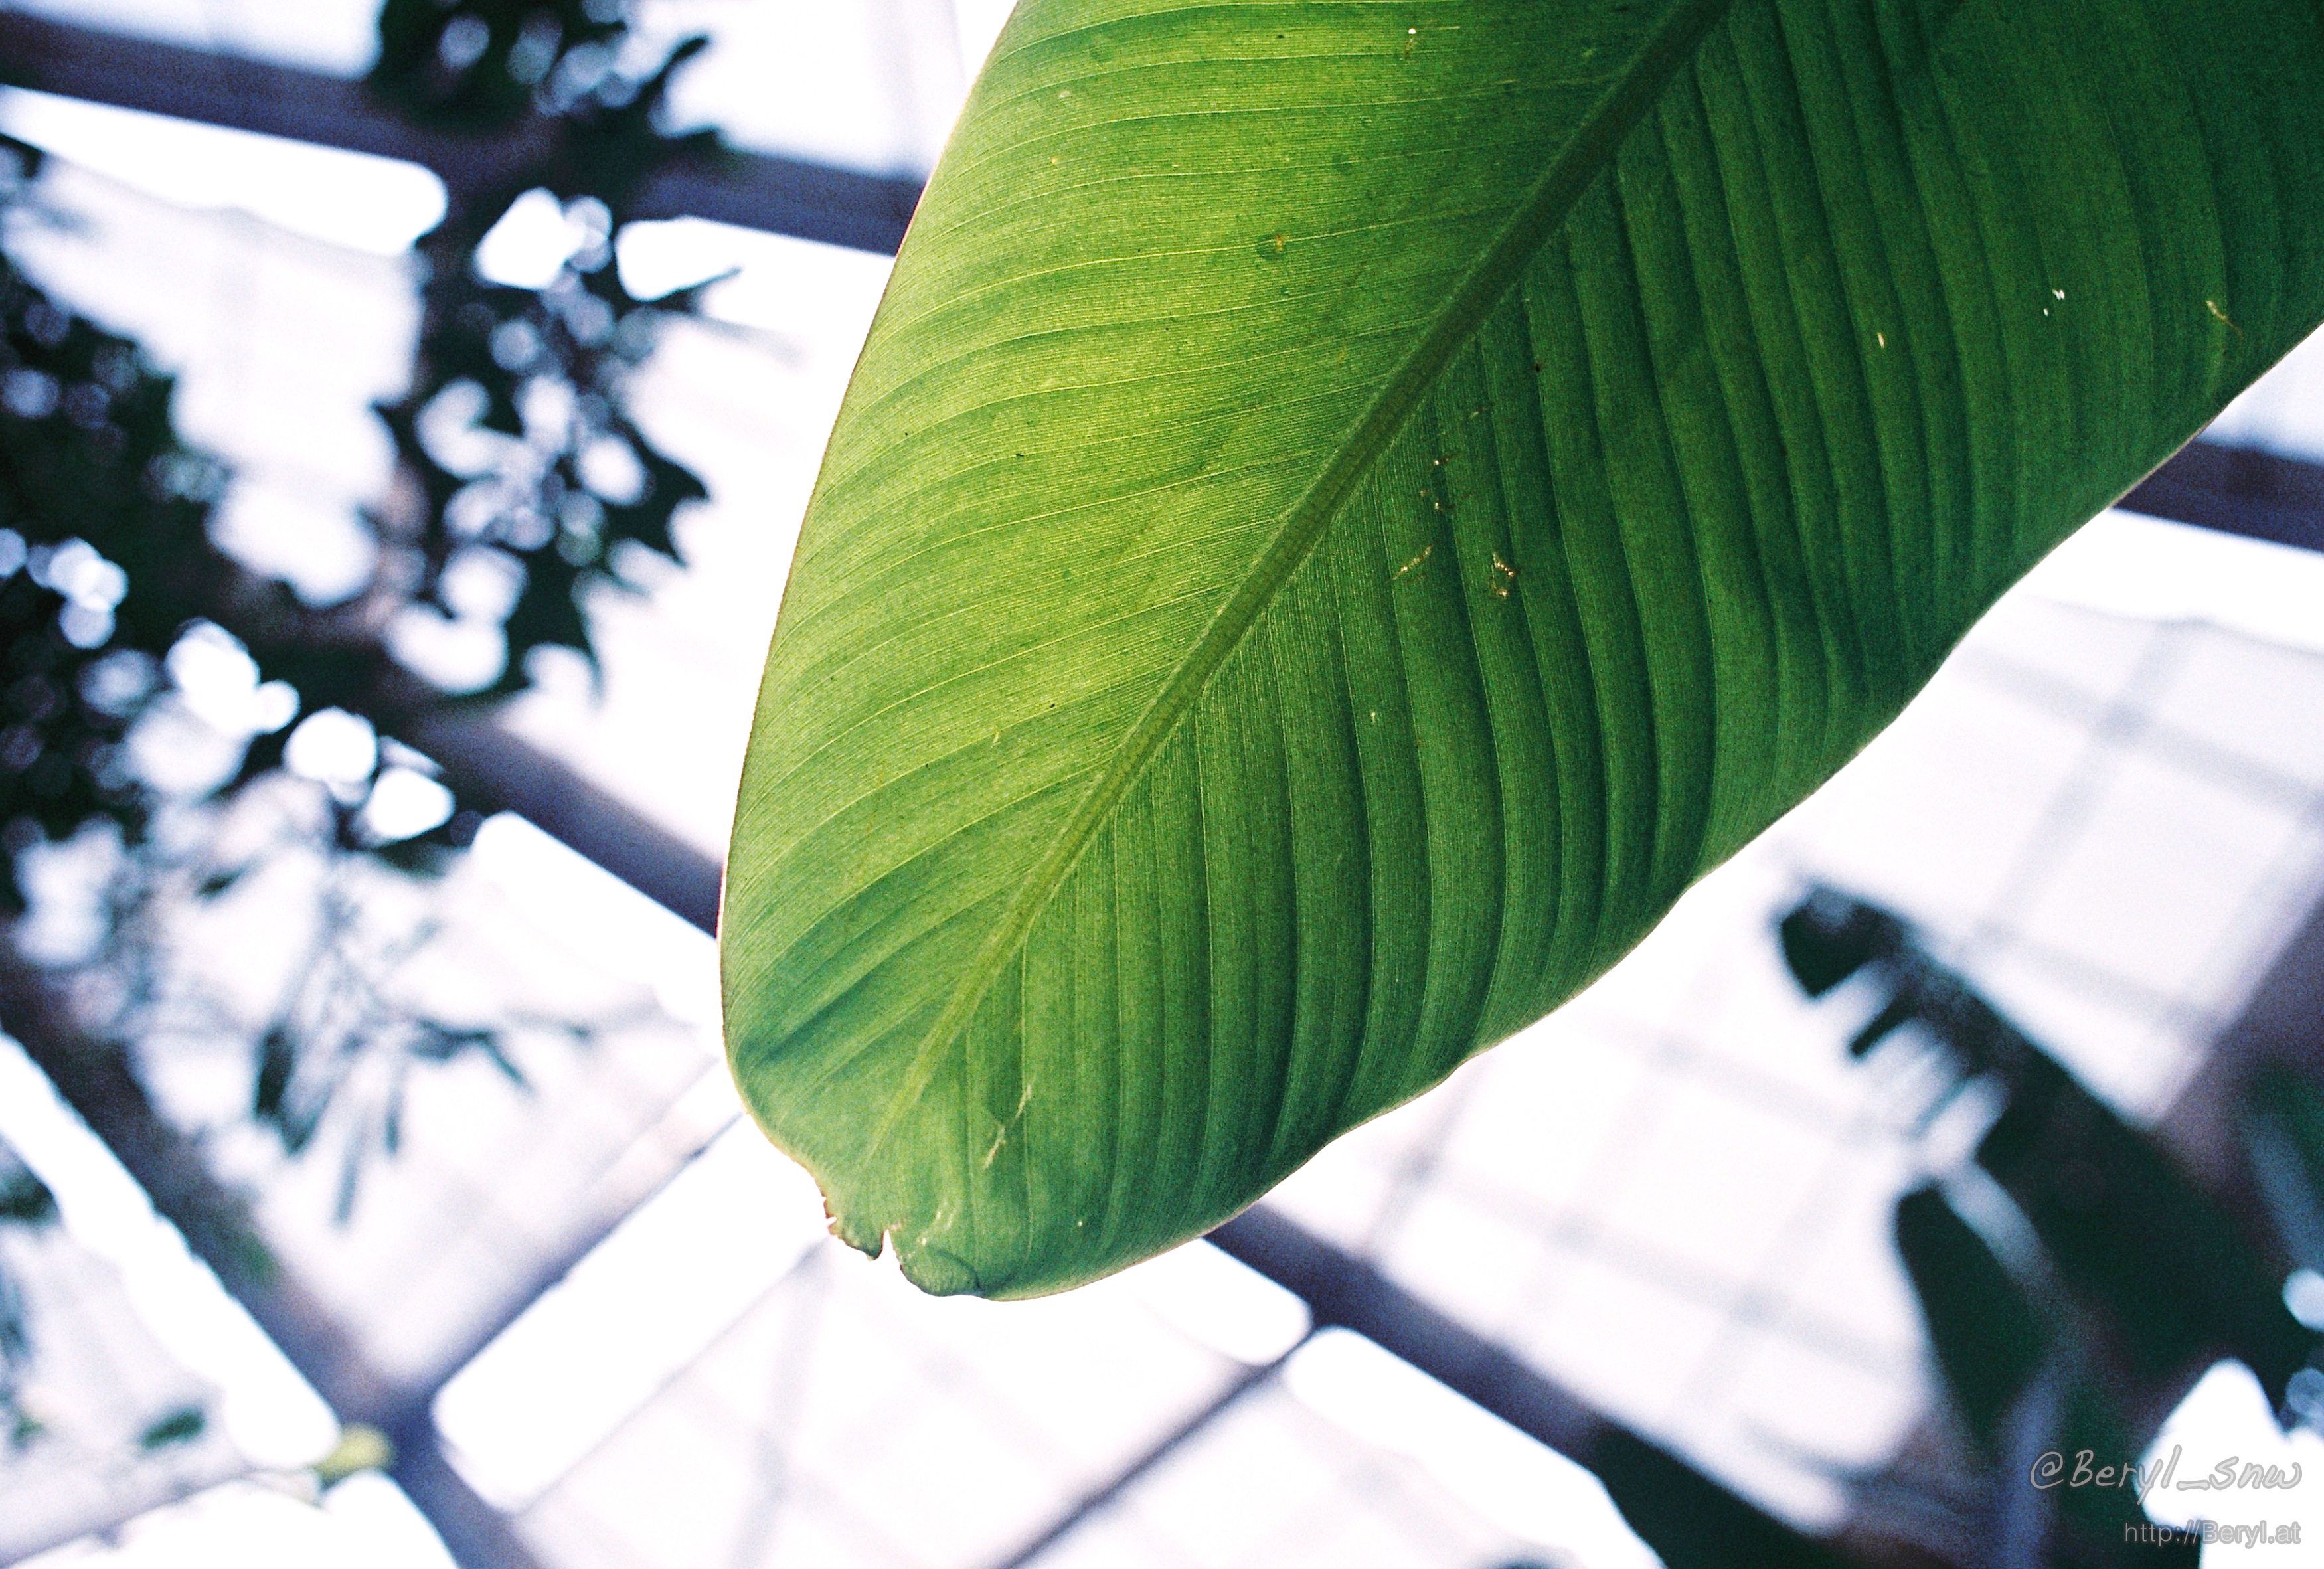
tree, branch, plant, vintage, sunlight, leaf, flower, film, fujifilm, green, color, botany, nikon, flora, 35mm, nikkor, xtra, f3, 400, ais35mmf2, macro photography, plant stem, arecales